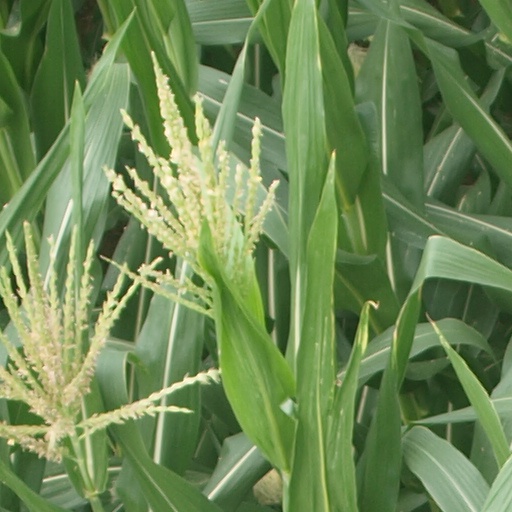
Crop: maize; corn